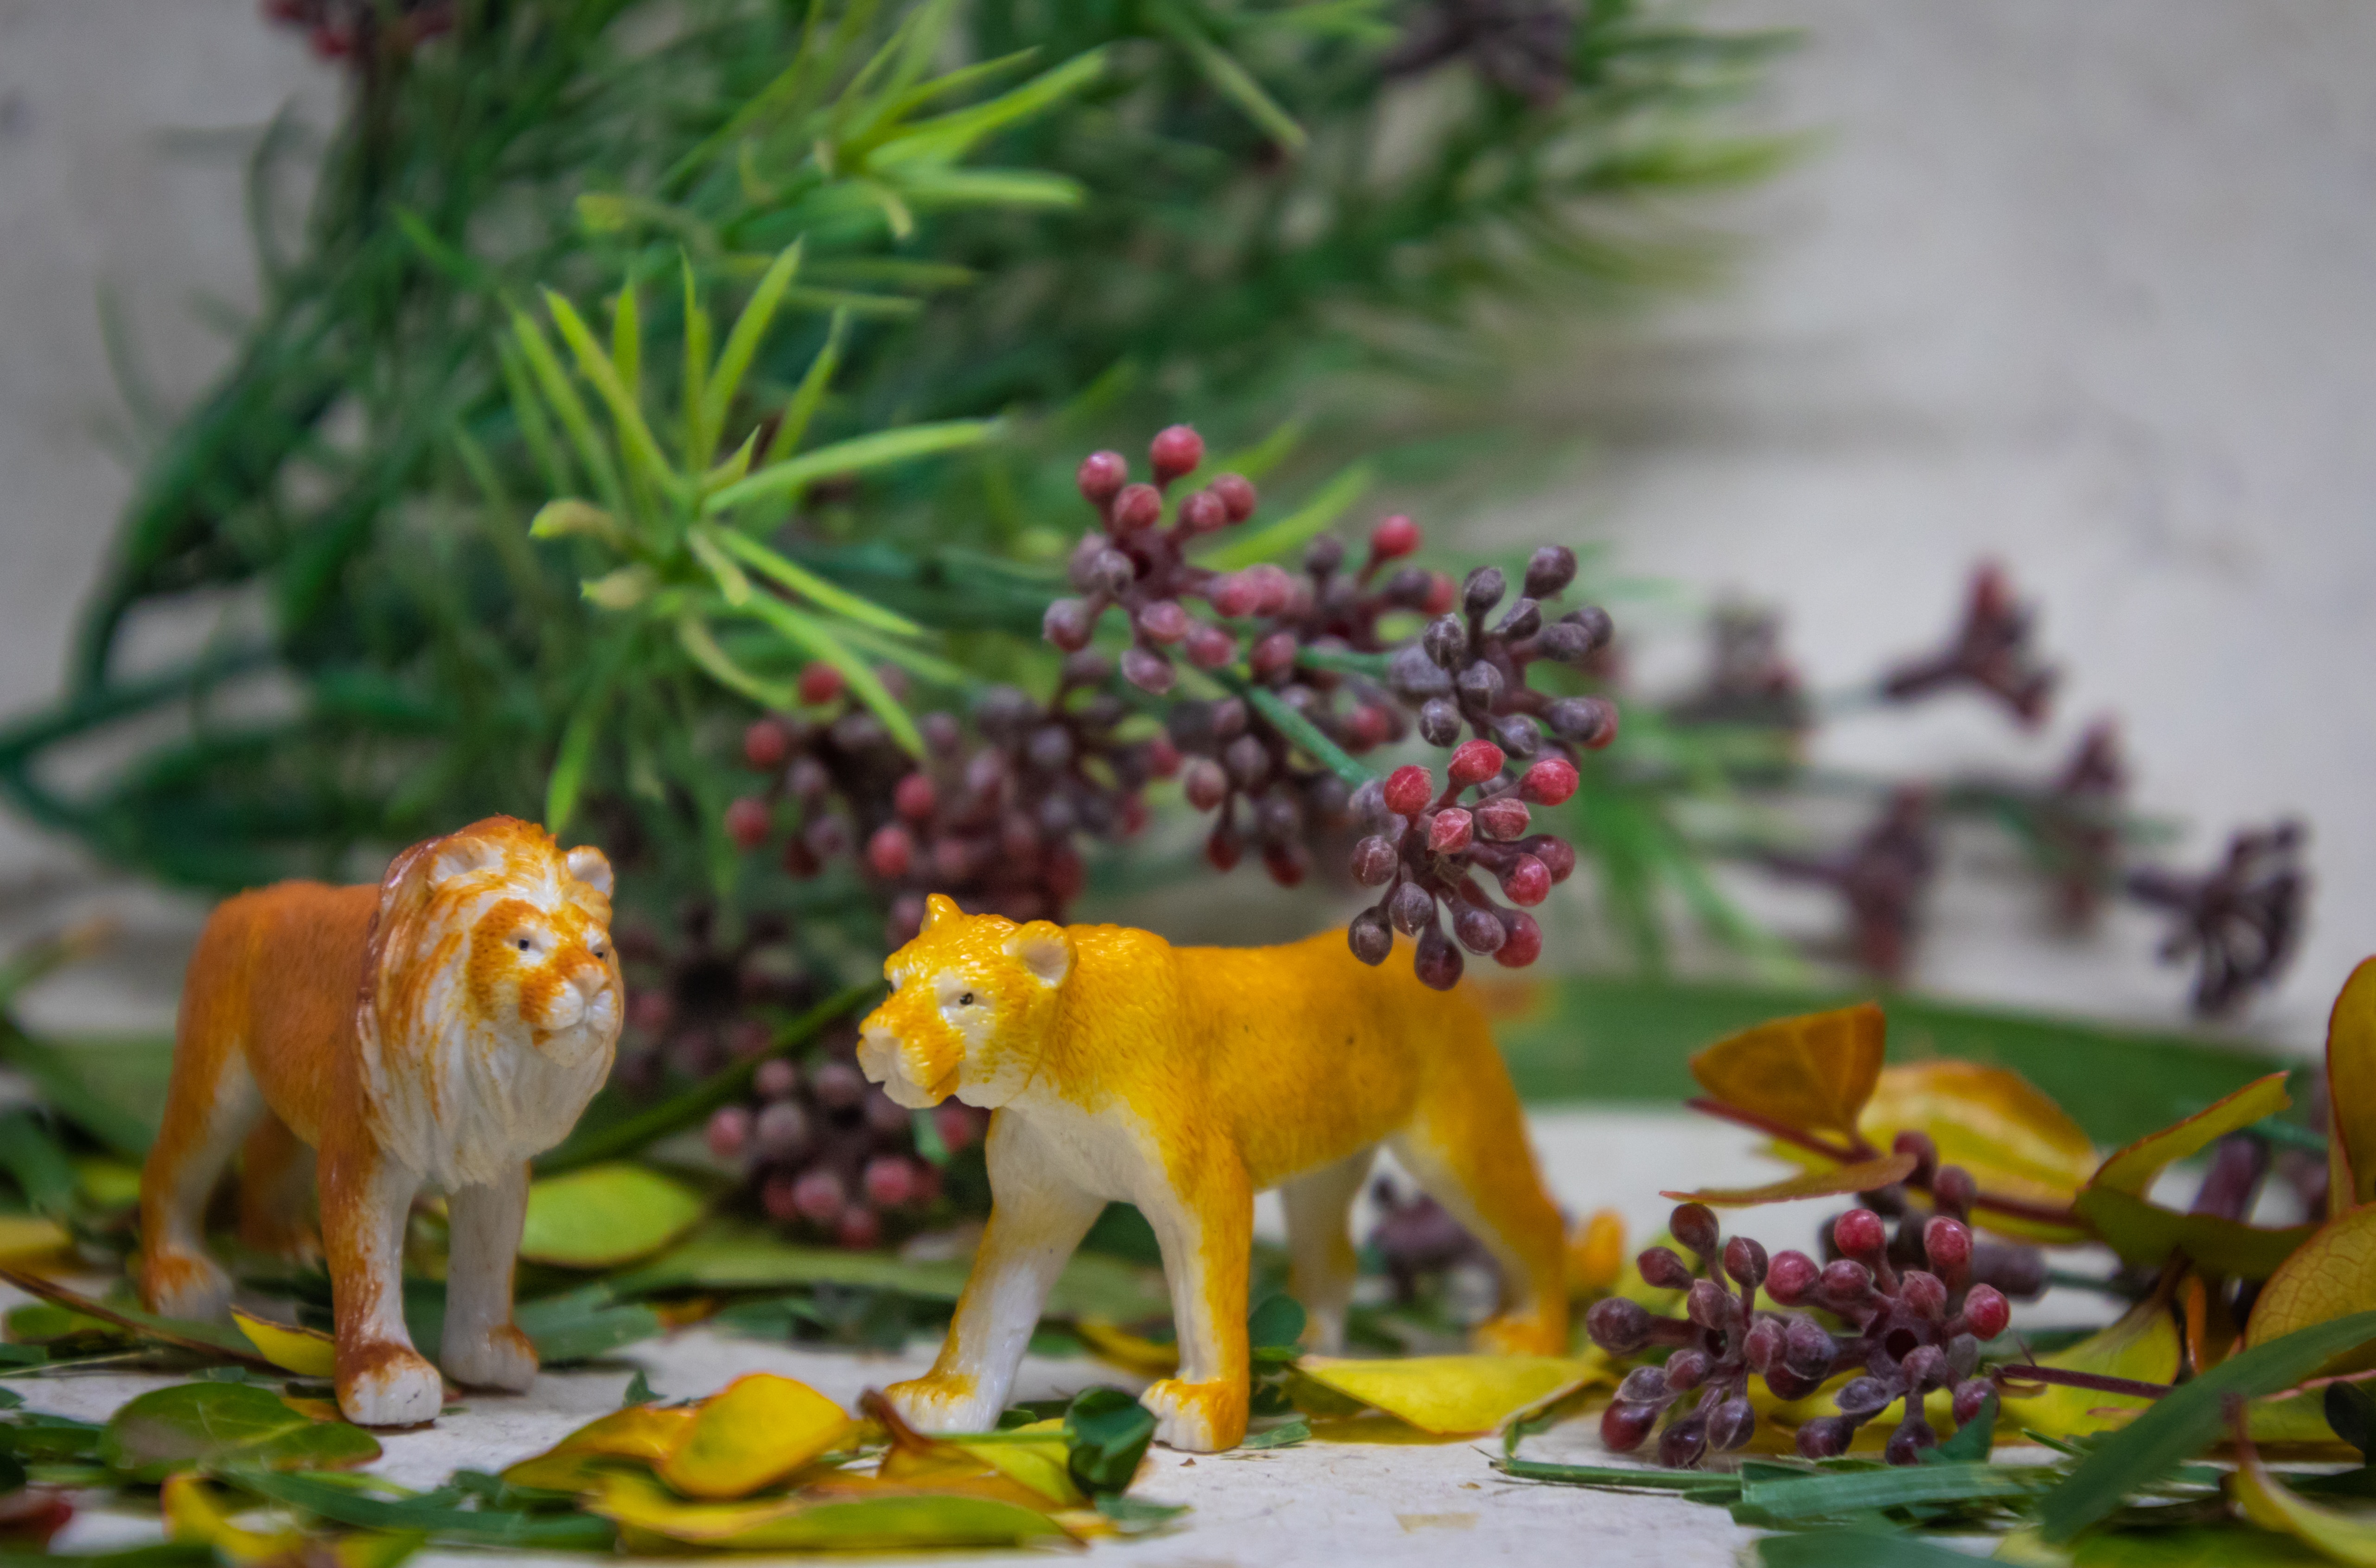
yellow, plant, flower, canidae, wildlife, fawn, branch, figurine, miniature